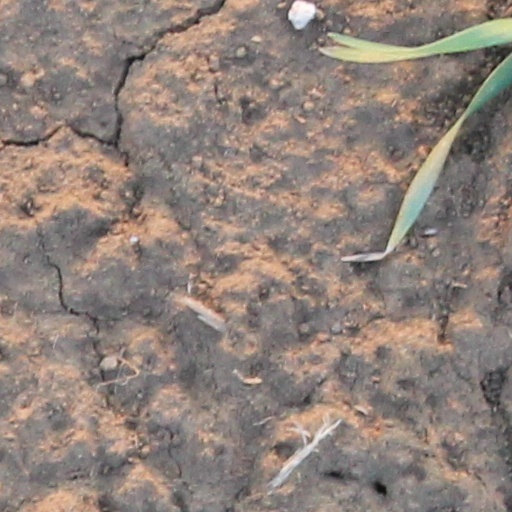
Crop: wheat